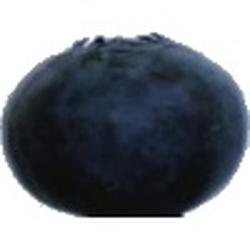
Label: Blueberry